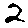
Label: 2